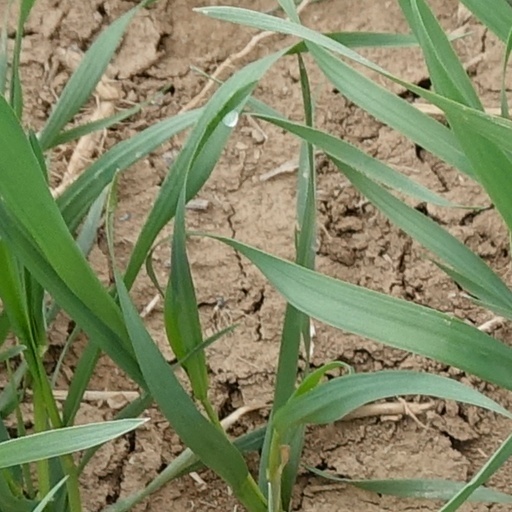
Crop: wheat